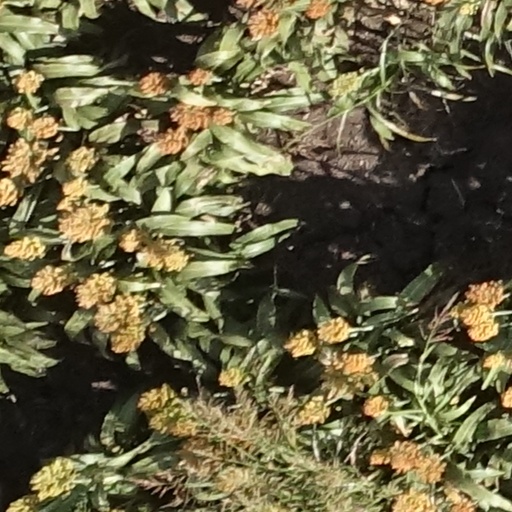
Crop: sorghum